Second Industrial Revolution

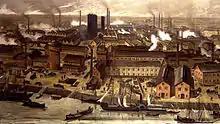
The BASF-chemical factories in Ludwigshafen, Germany, in 1881

The use of machine tools began with the onset of the First Industrial Revolution. The increase in mechanization required more metal parts, which were usually made of cast iron or wrought iron—and hand working lacked precision and was a slow and expensive process. One of the first machine tools was John Wilkinson's boring machine, that bored a precise hole in James Watt's first steam engine in 1774. Advances in the accuracy of machine tools can be traced to Henry Maudslay and refined by Joseph Whitworth. Standardization of screw threads began with Henry Maudslay around 1800, when the modern screw-cutting lathe made interchangeable V-thread machine screws a practical commodity.